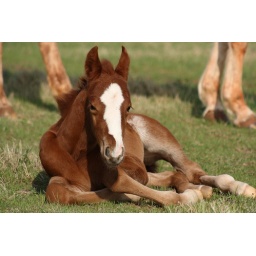
horse foal on pasture in sternal recumbency blaze